Paracadutisti

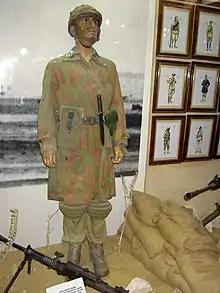
Original military uniform of a paratrooper of the division Folgore in 1942

The Paracadutisti ("English: Paratroopers") are a speciality of the Italian army's infantry corps.